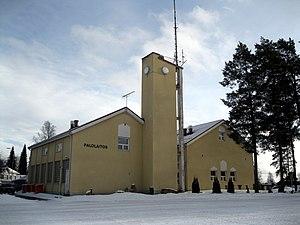
Caserne de pompiers Alajärvi, Finland.